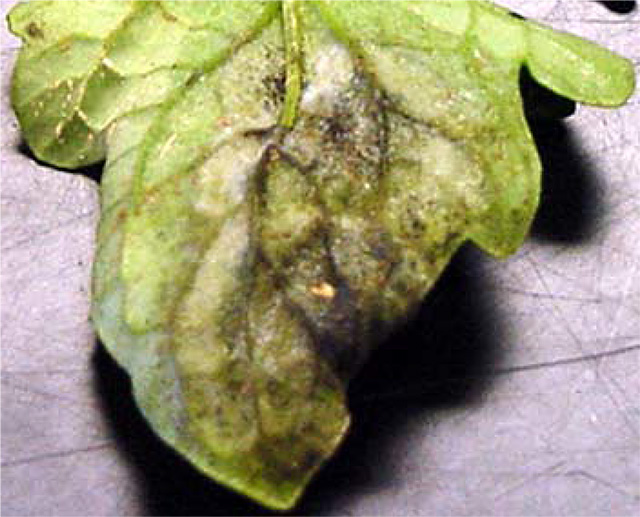
Plant: Tomato
Disease: tomato late blight